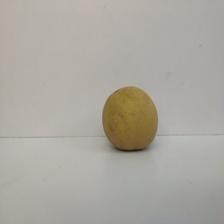
Size: Large